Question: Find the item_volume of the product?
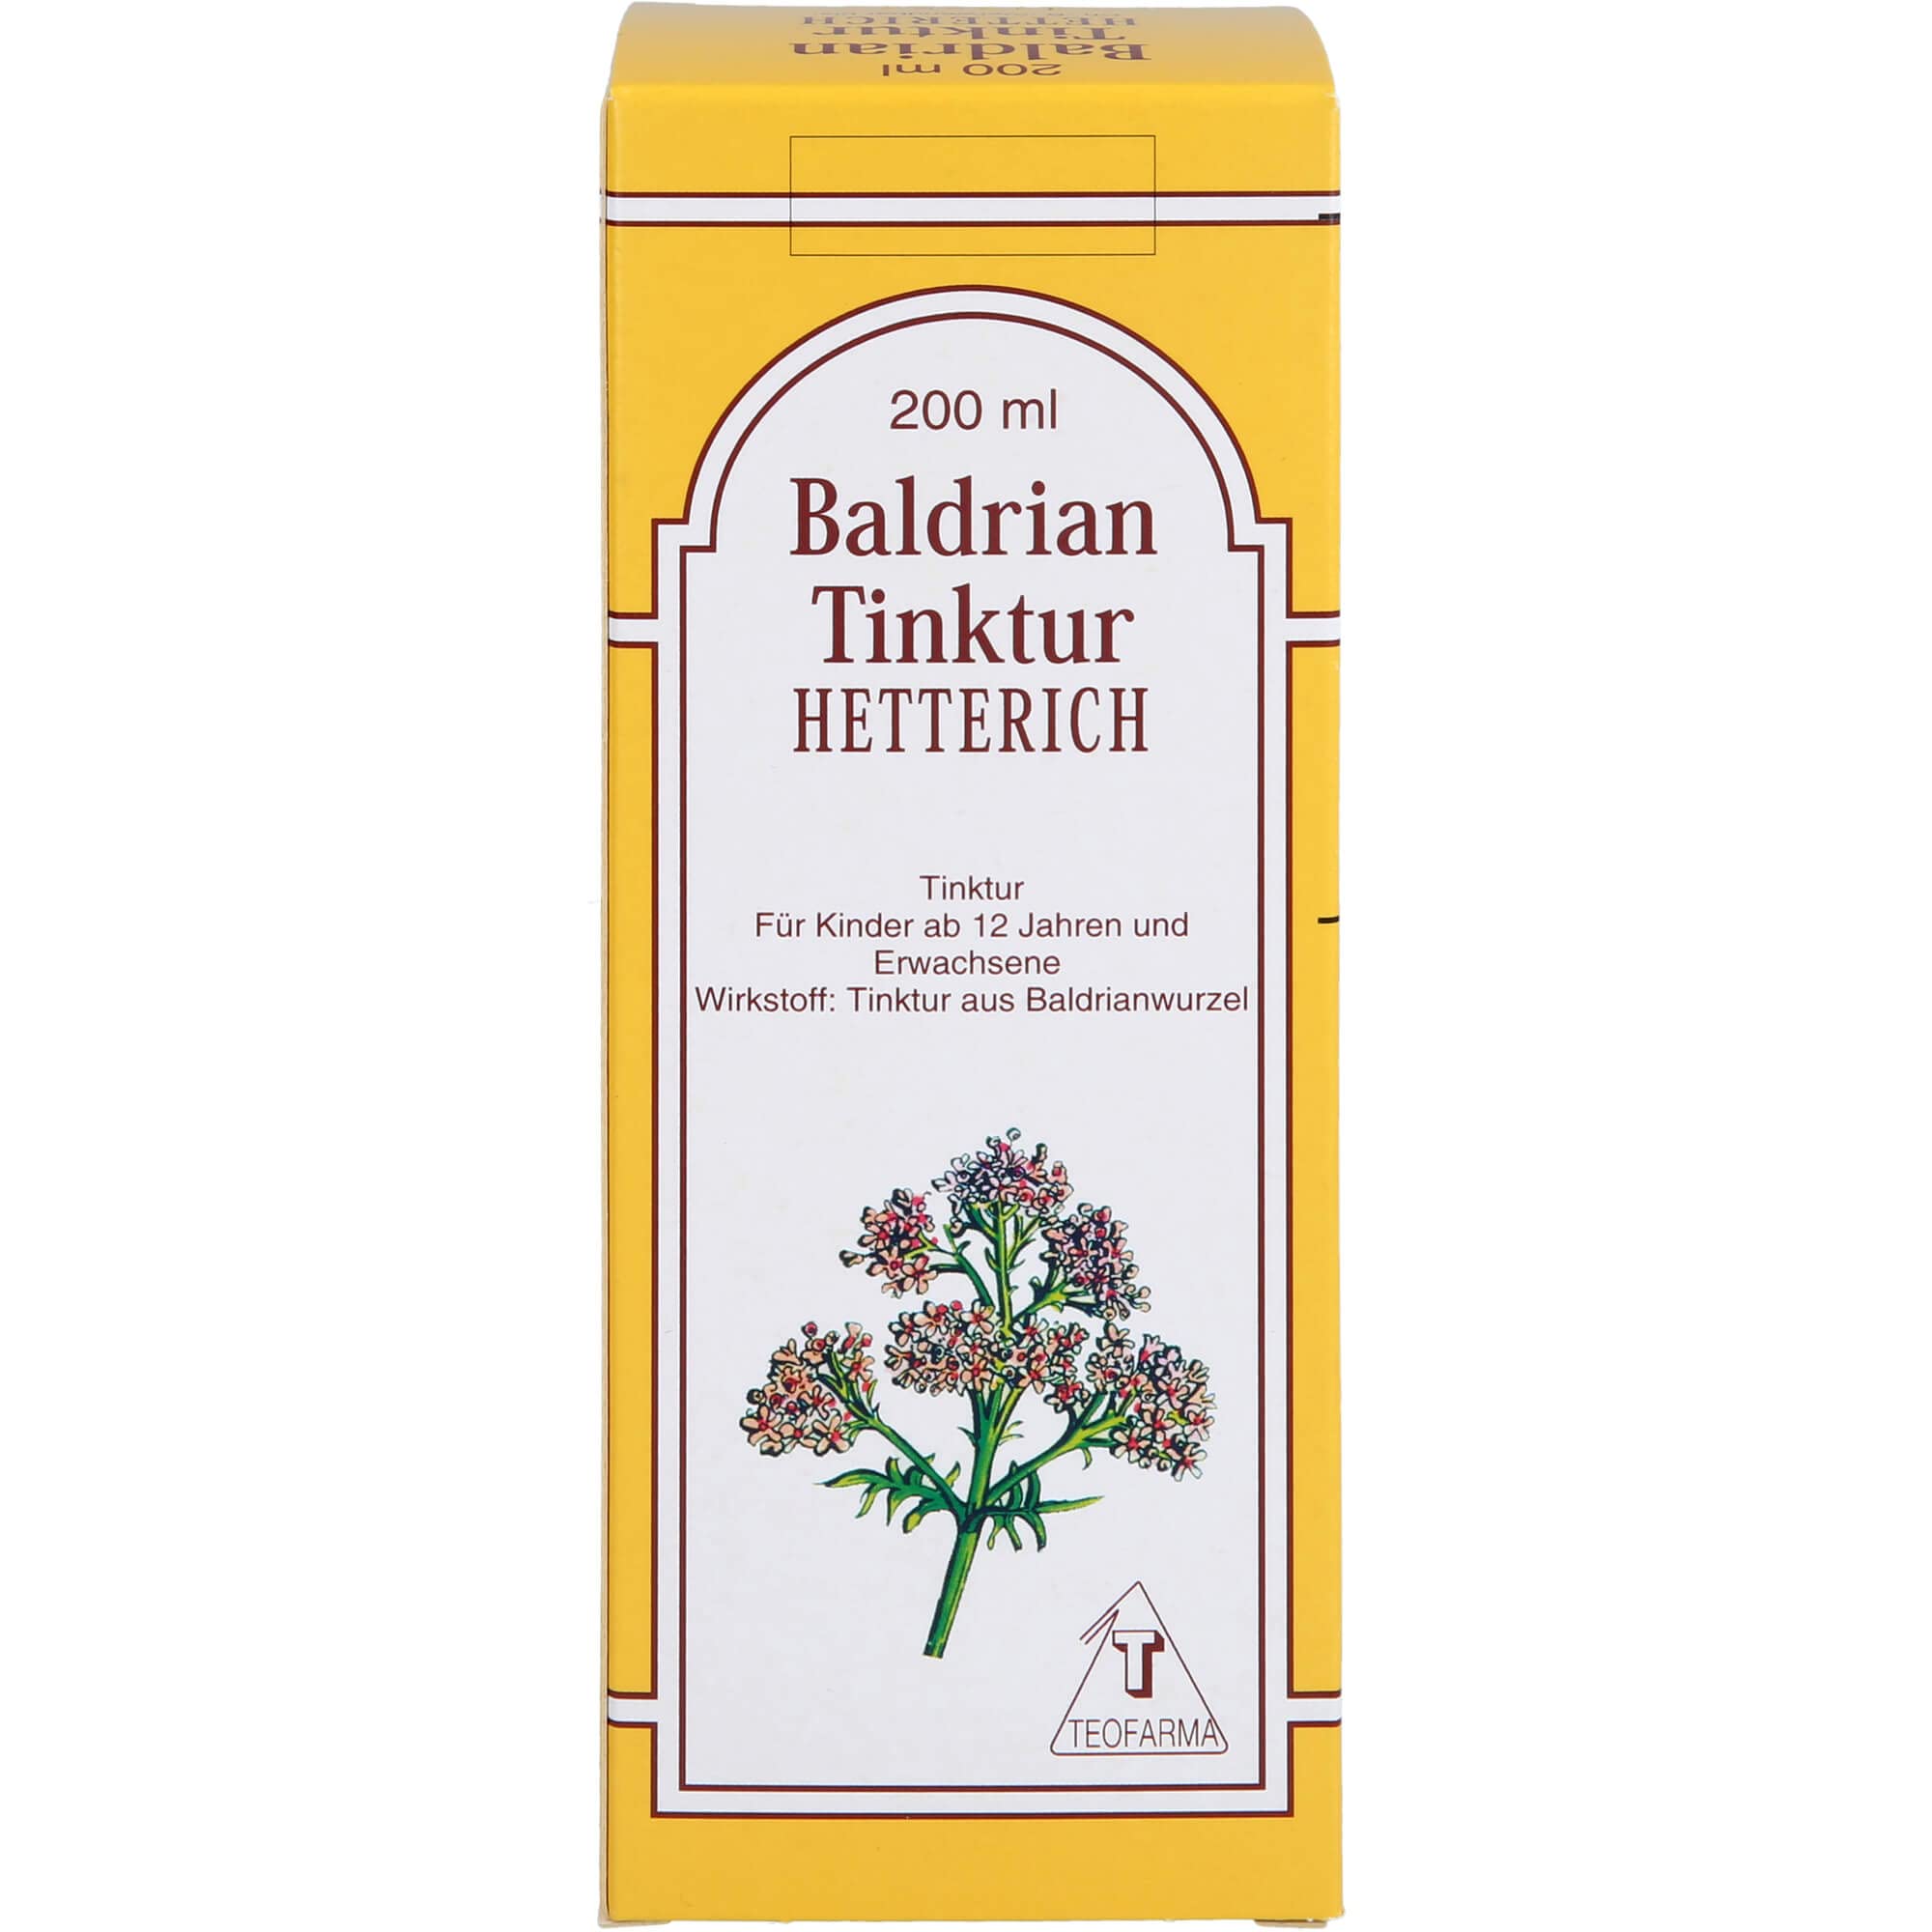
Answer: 200.0 millilitre